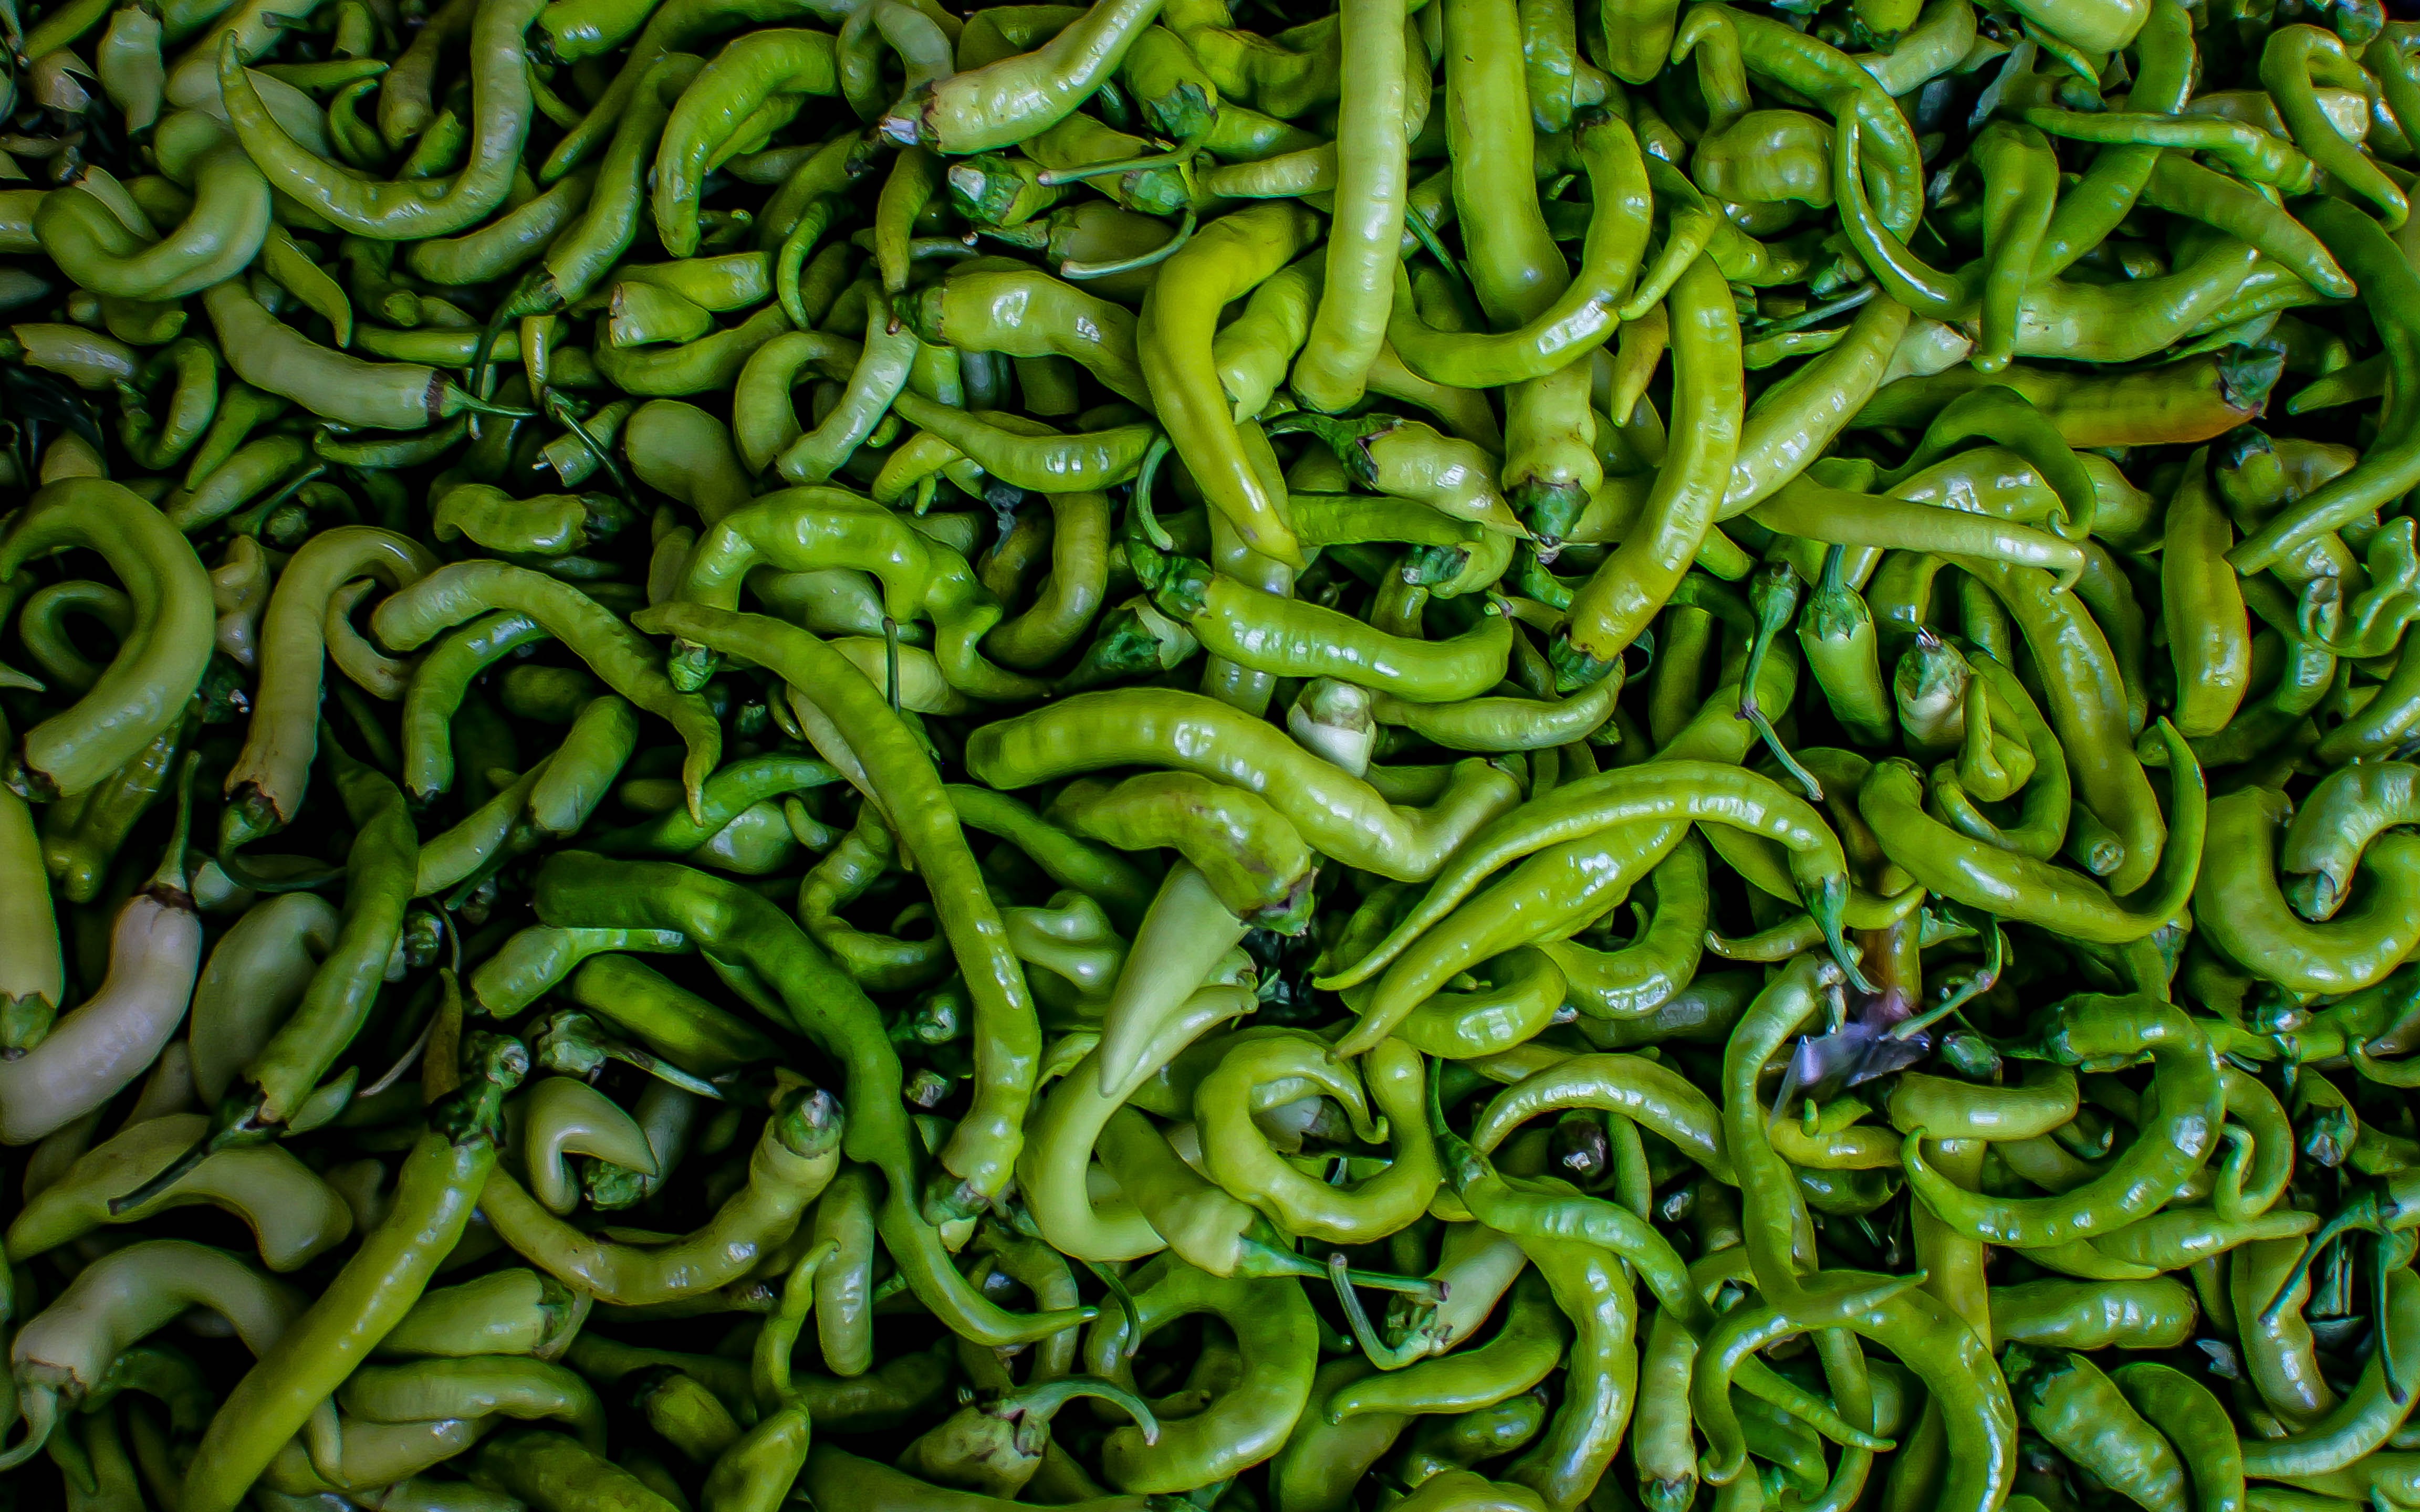
plant, fruit, food, produce, vegetable, crop, gourd, flowering plant, land plant, snap pea, bird's eye chili, common bean, fiddlehead fern, bell peppers and chili peppers